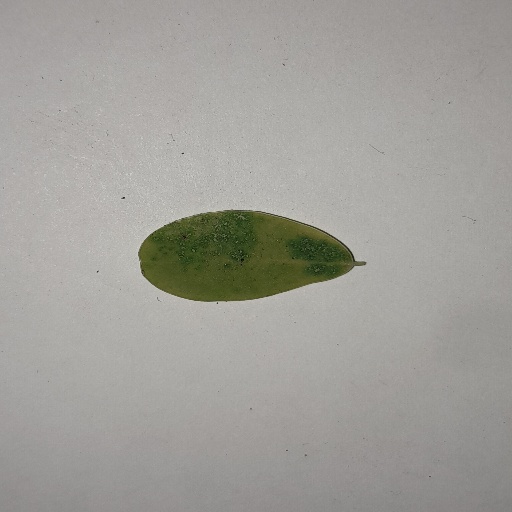
Species: Sojina
Leaf condition: Yellow Leaf